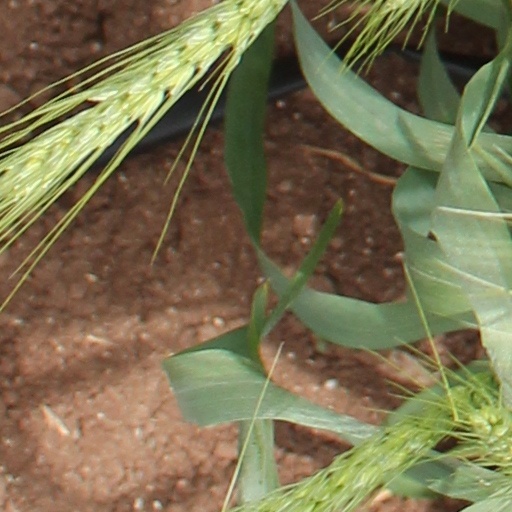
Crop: wheat